History of the Republic of Korea Navy

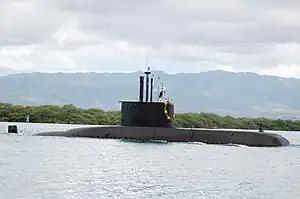
ROKS "Lee Sunsin" (SS 068), one of the Navy's first locally built "Chang Bogo"-class submarines

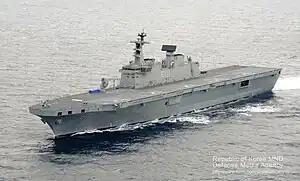
Amphibious transport dock, ROKS "Dokdo" (LPH 6111)

Since the 1990s, the ROK Navy has been trying to build an ocean-going fleet to protect the sea lines of communication as South Korea's dependence on foreign trade increases. In 1989, the Navy mentioned the "Strategic Task Fleet" ("Jeollyak-gidong-hamdae") in the Joint Strategic Objectives Plan. The ROK Naval forces began to participate in RIMPAC exercise from 1990 (ROKS "Seoul" (FF 952), ROKS "Masan" (FF 953) for RIMPAC 1990). On March 8, 1991, when giving the commencement speech at the ROK Naval Academy's graduation ceremony, President Roh Tae-woo addressed that the Navy should transform into the "blue-water navy". In 1992, the ROK Navy ships – ROKS "Chungnam" (FF 953) and ROKS "Masan" (FF 955) of the Cruise Training Unit circumnavigated the world for the first time. On March 24, 1995, President Kim Young-sam affirmed that the Navy should have the Task Fleet and pave the way for a new era of blue-water navy when speaking at the Naval Academy's graduation. On April 1, 1995, Admiral An Pyong-tae, the 20th Chief of Naval Operations, reaffirmed that the Navy should prepare to build the blue-water navy in his inaugural address. President Kim supported the Navy by approving a long-term shipbuilding plan for the ocean-going navy. In 1999, the Navy presented its strategic vision for the 2020s as "Navy Vision 2020" that outlined the Navy's future Task Fleet, which includes light aircraft carriers and ballistic missile submarines.